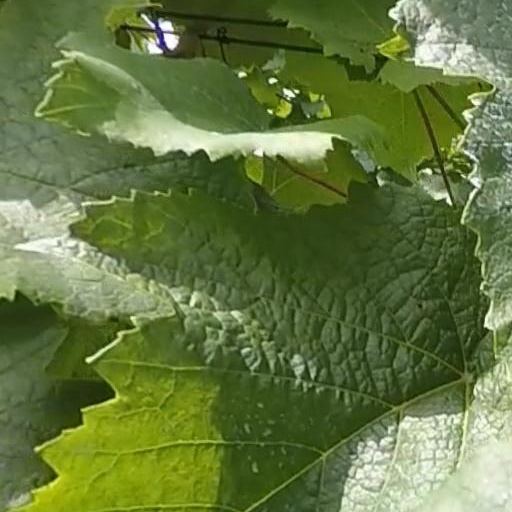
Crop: grape